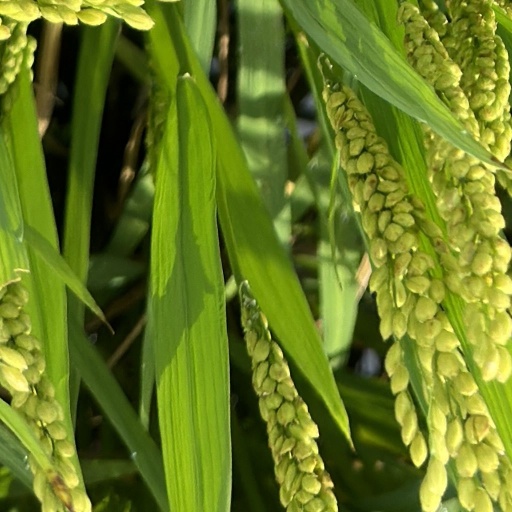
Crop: rice